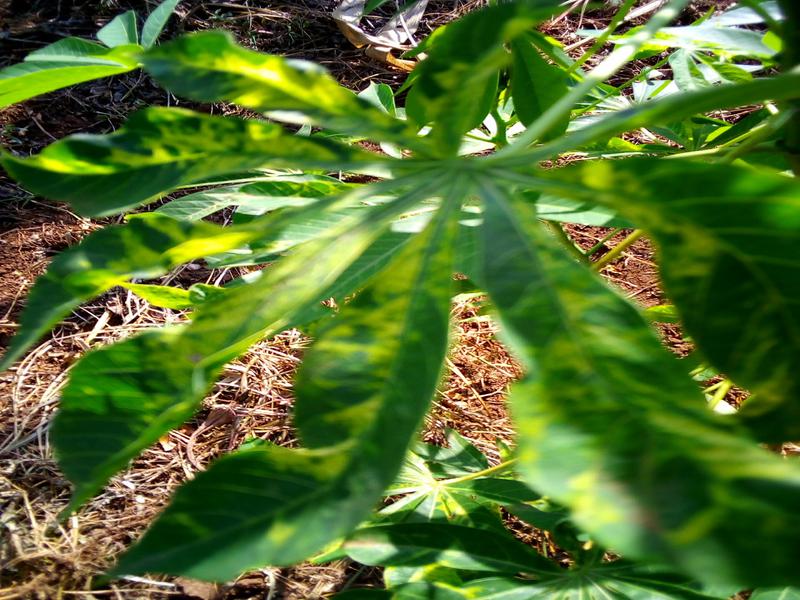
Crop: cassava
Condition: mosaic_disease